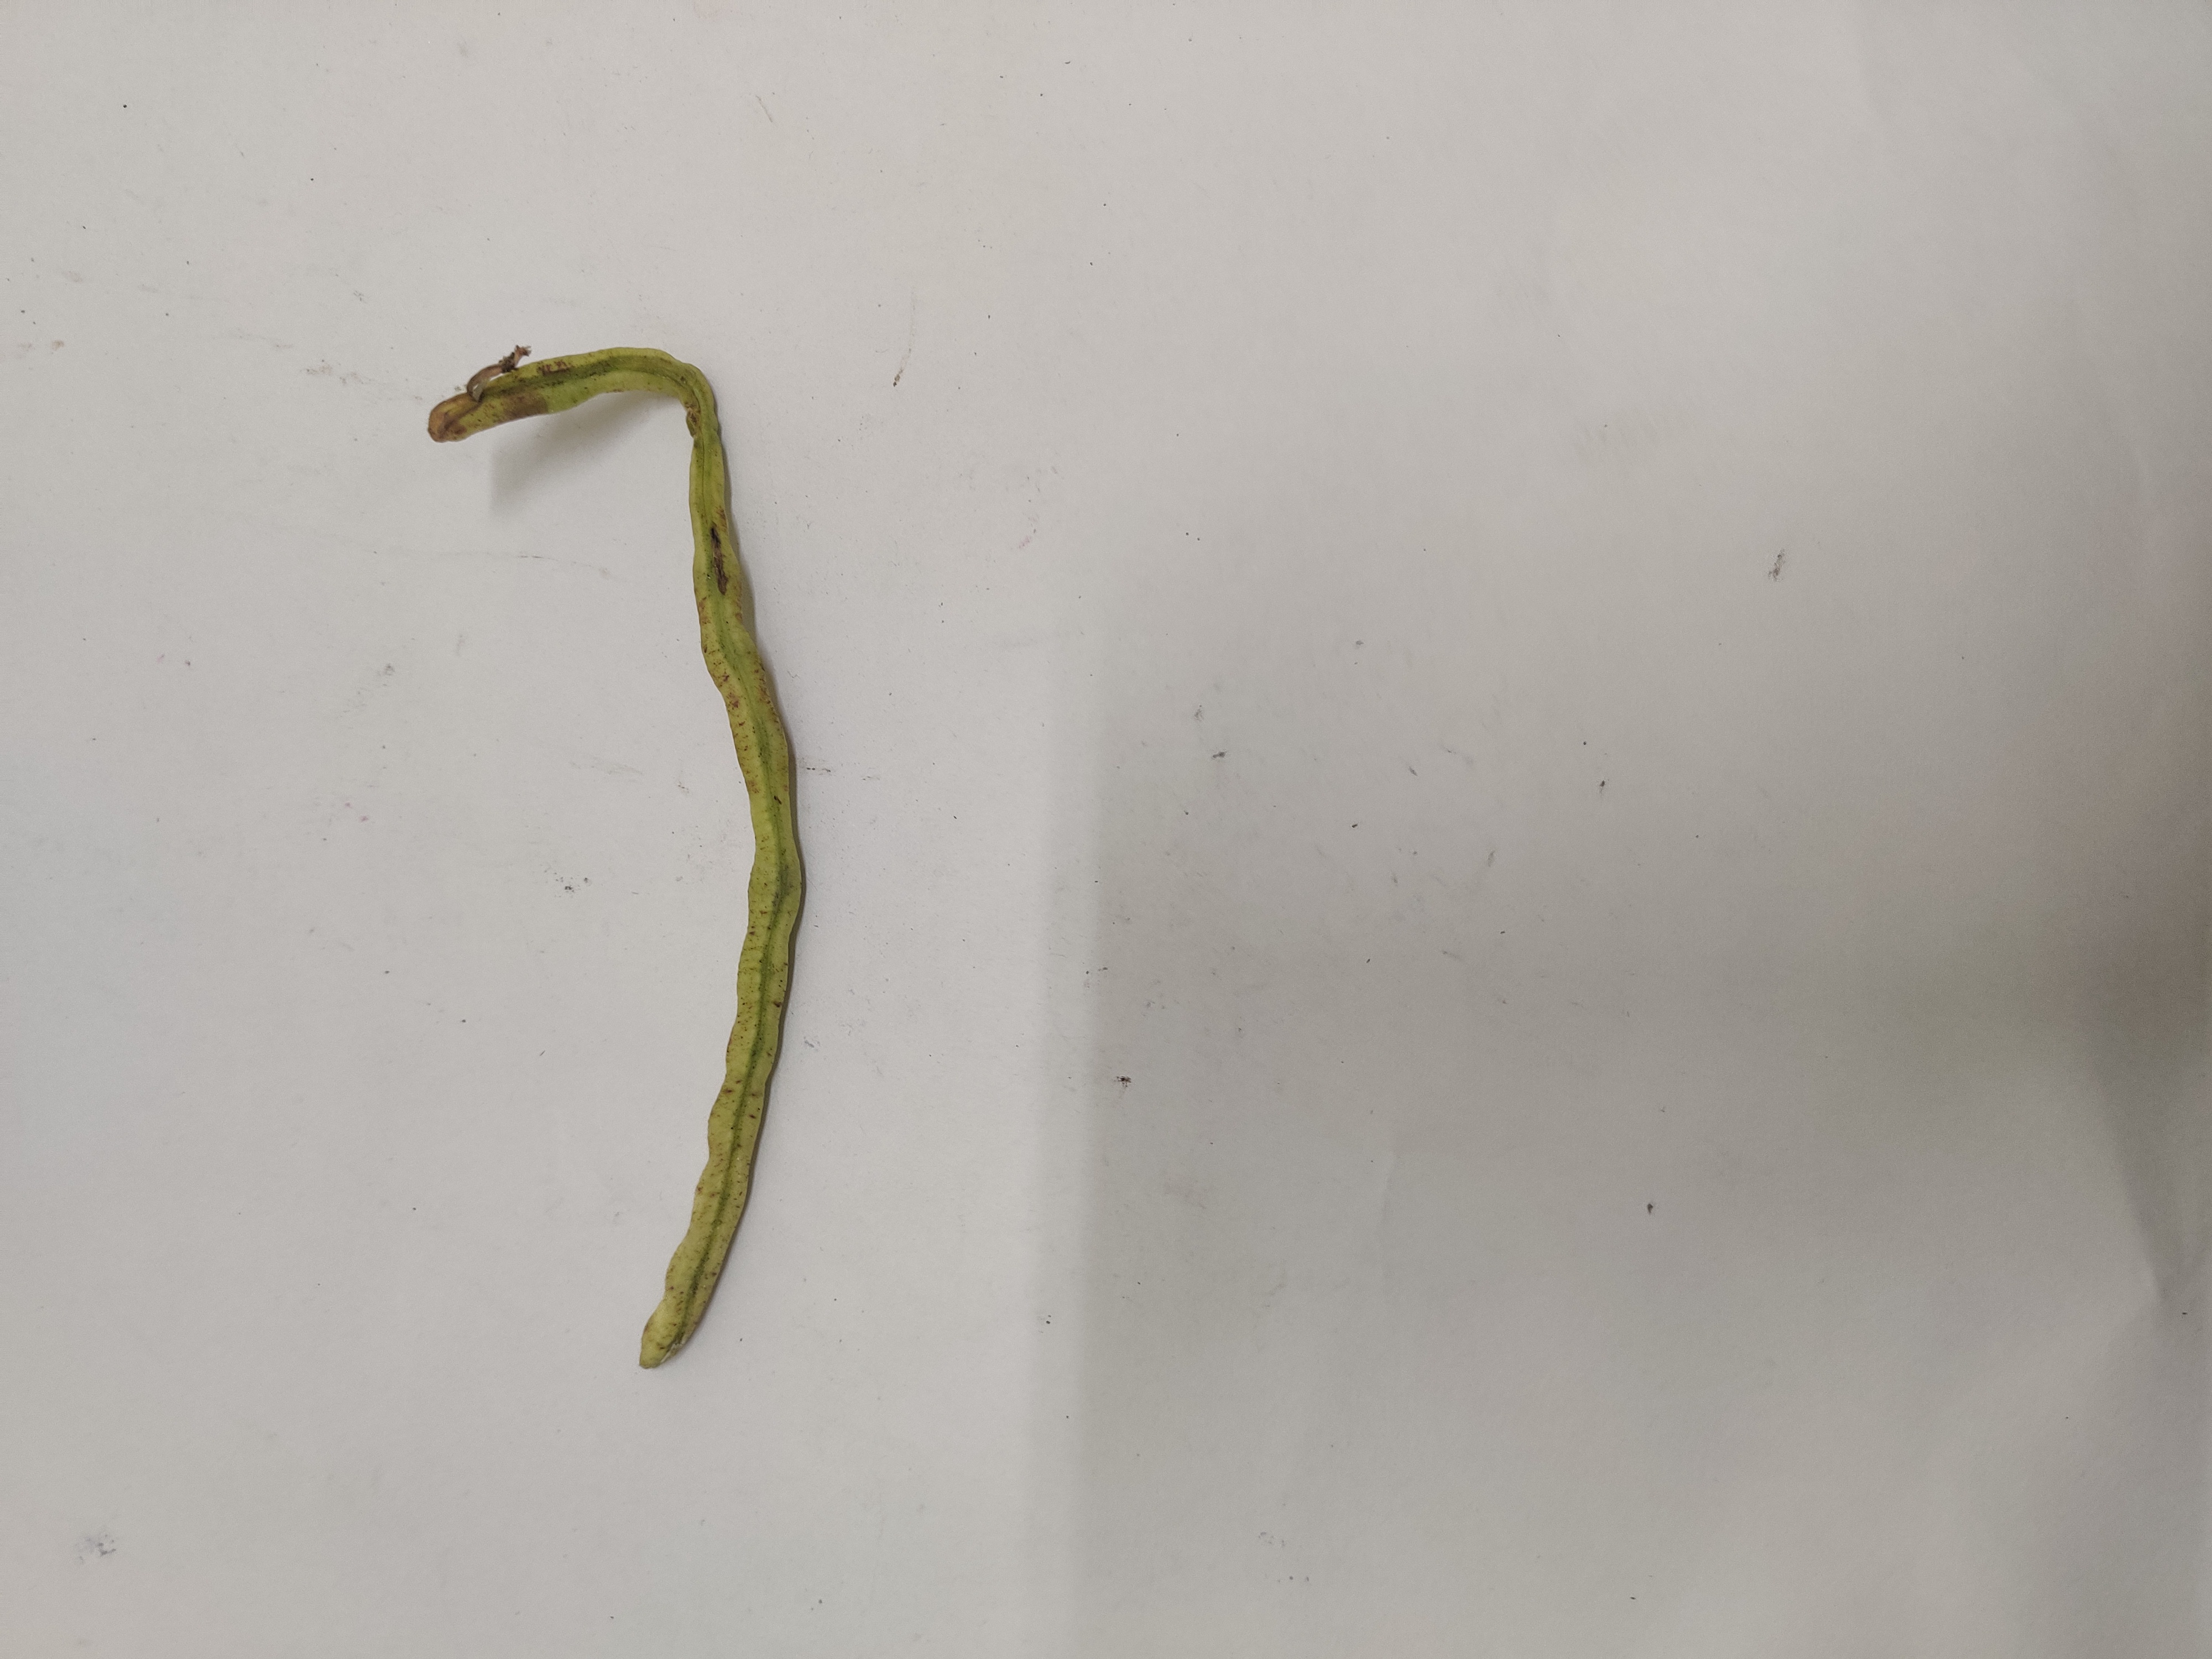
Crop: Cowpea
Condition: Severely Damaged